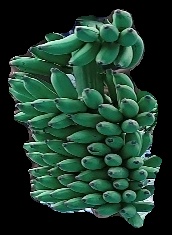
Variety: elakki-bale
Grade: grade1